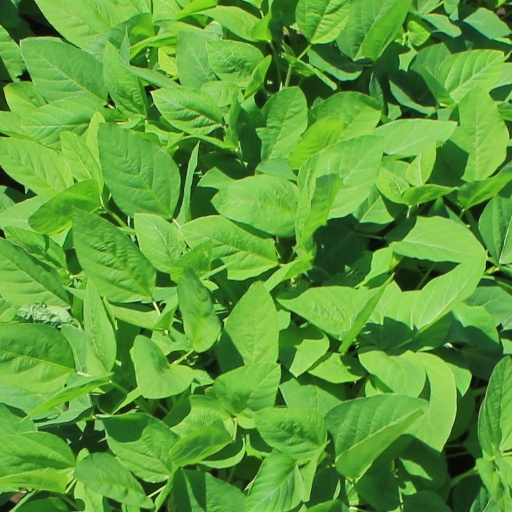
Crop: soybean